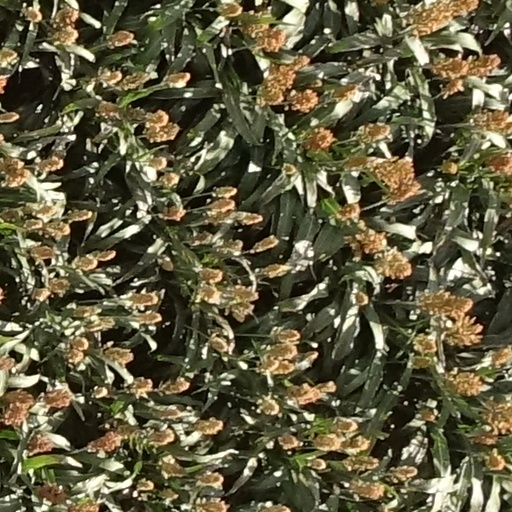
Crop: sorghum